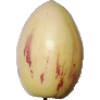
Label: Pepino 1